Cardinals created by John Paul II

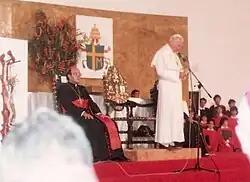
Pope John Paul II (1920–2005) with Cardinal Alfonso López Trujillo (1935–2008)

Pope John Paul II created 231 cardinals in nine consistories held at roughly three-year intervals. Three of those cardinals were first created , that is, without their names being announced, and only identified by the pope later. He named a fourth as well but never revealed that name. At his 2001 consistory, where he elevated 42 prelates and announced the names of two created earlier, he created more cardinals at one time than ever before or since. His consistories in 1985, 1994, and 2003 were among the largest ever.